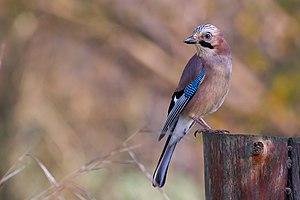
Le Geai des chênes est une espèce de passereaux de la famille des Corvidae.